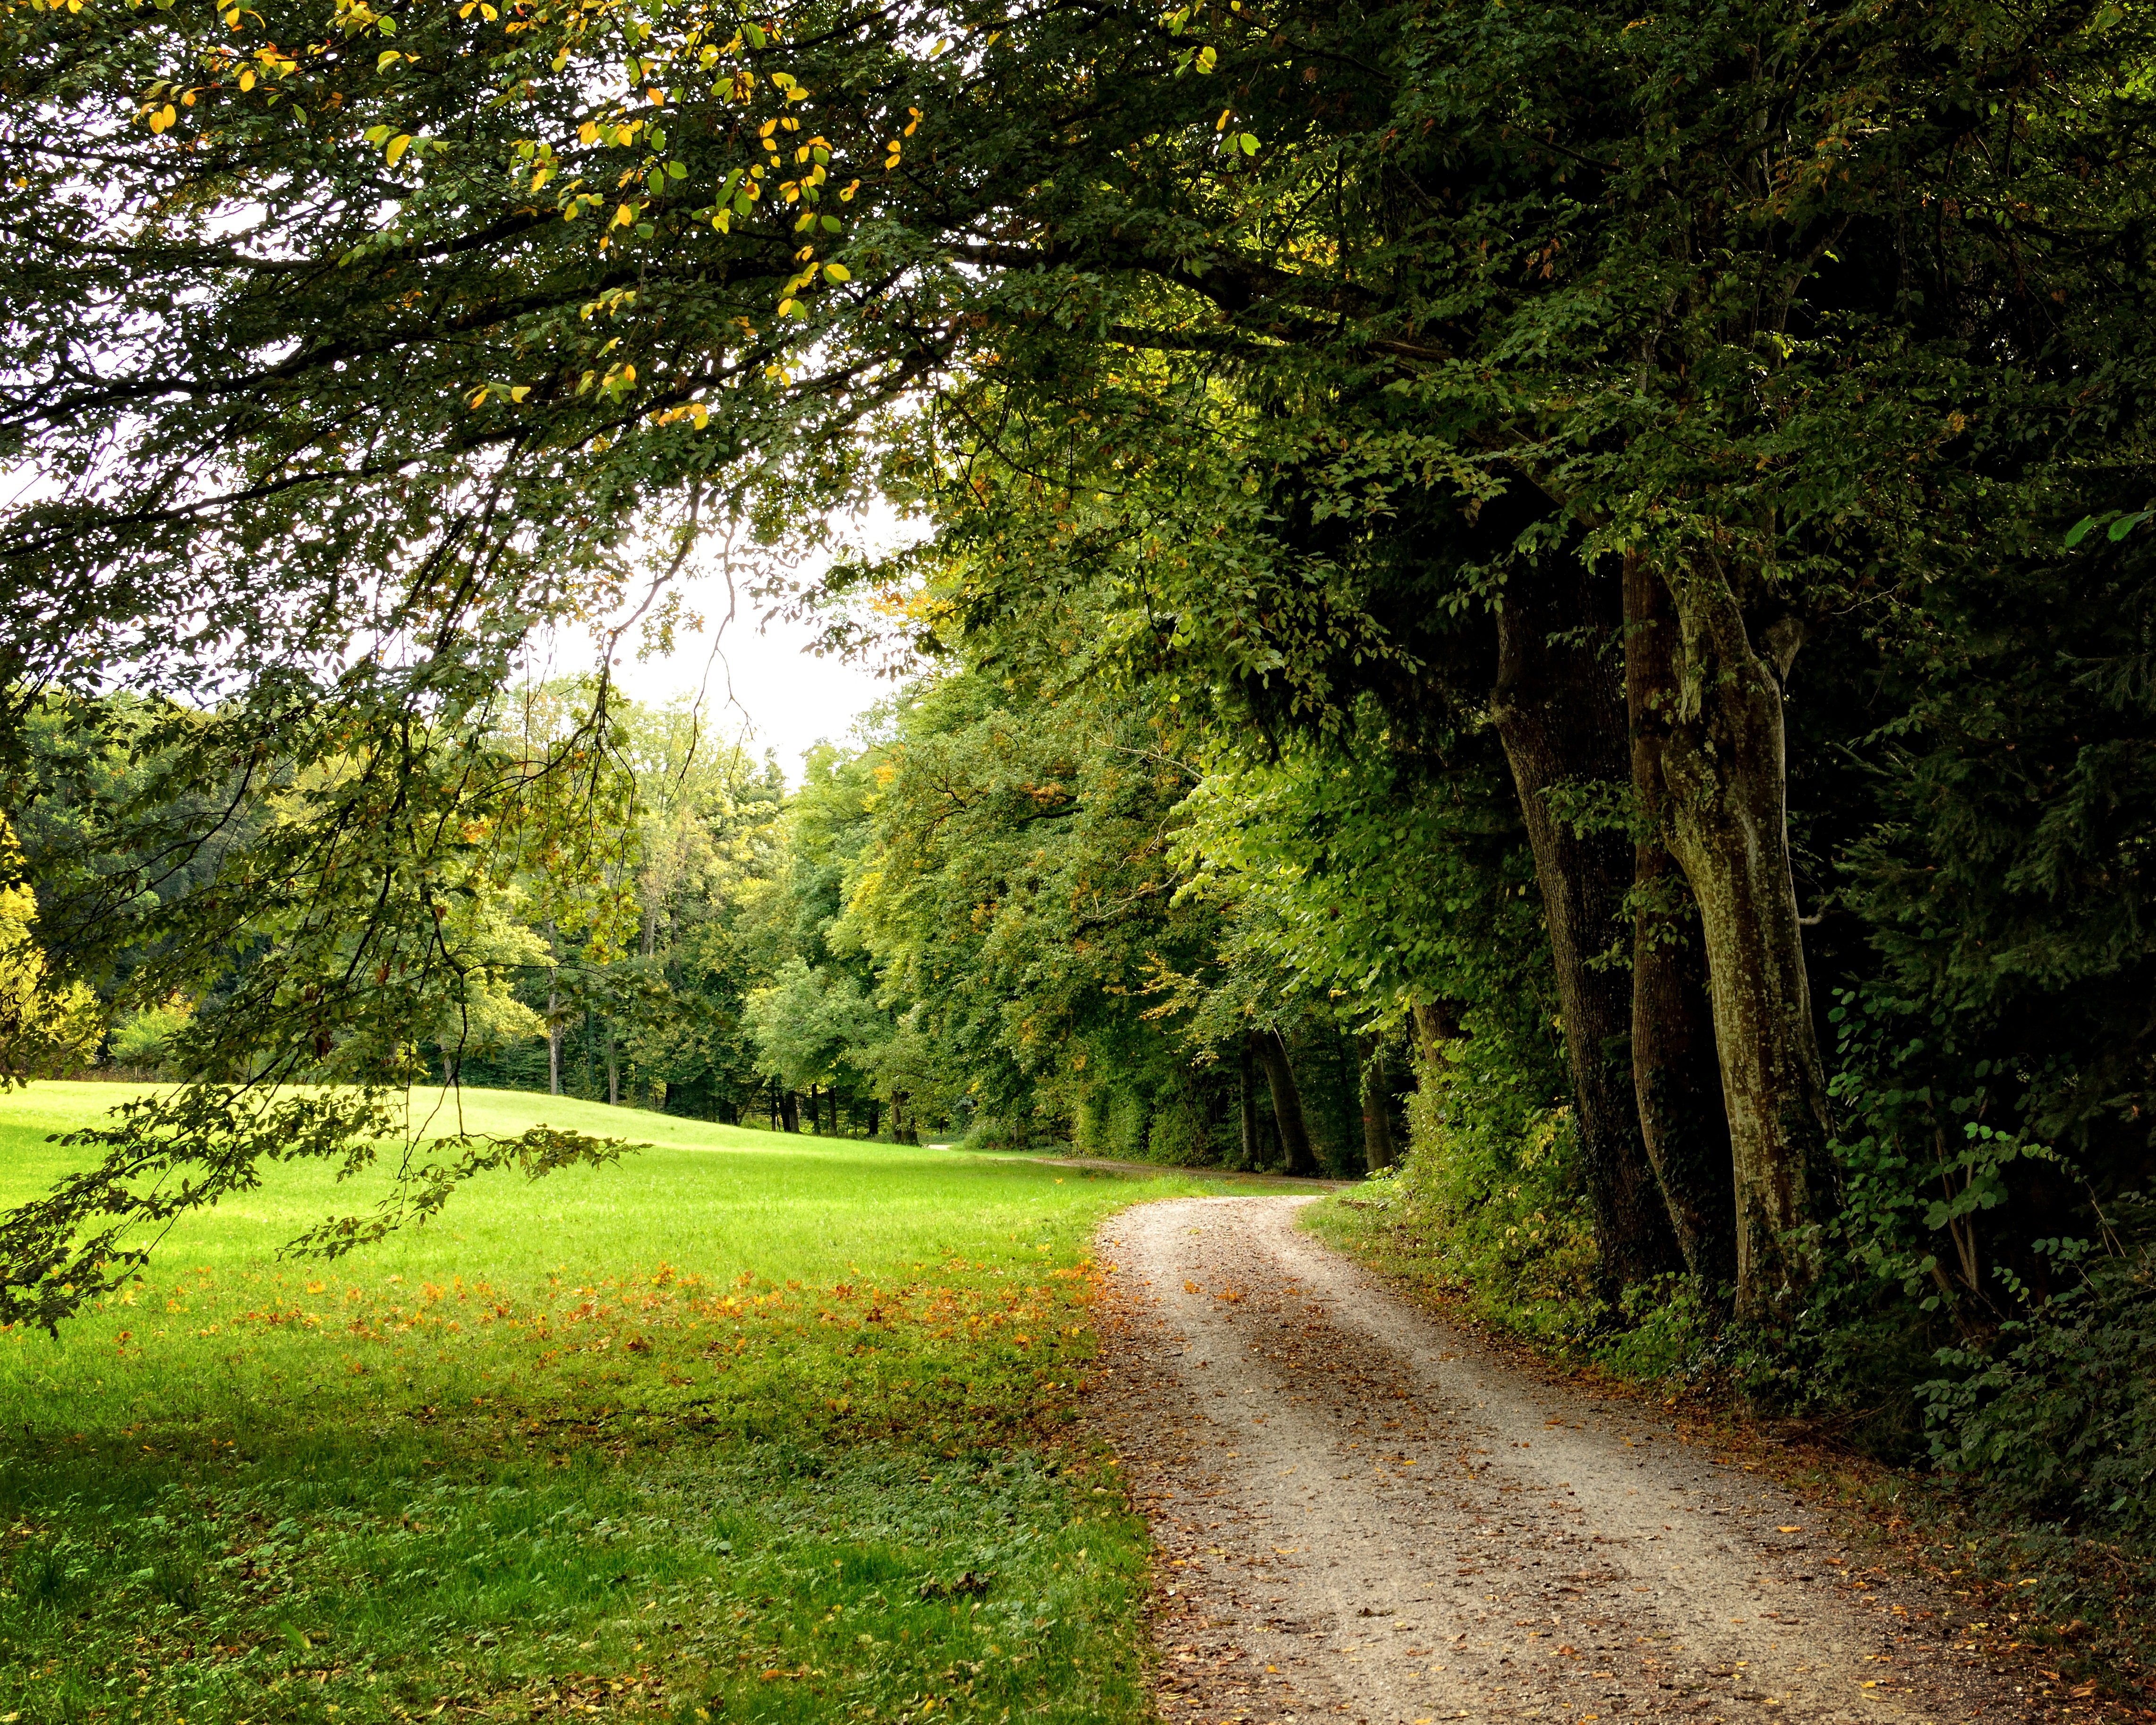
landscape, tree, nature, forest, grass, wilderness, plant, hiking, trail, lawn, meadow, sunlight, morning, leaf, hill, flower, green, relax, autumn, park, holiday, leisure, lane, season, trees, bavaria, woodland, habitat, away, recovery, forest path, rural area, chiemgau, landscape way, natural environment, woody plant